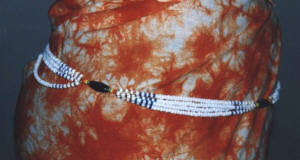
Nataal bi ma jot de gis naa ne as soxna la soo xam ne dafa woddu waaye nag moom dafa takk ay fer ci ndigg li. Fer yi nag am na lu weex, am na yit3 lu ñuul. Gis naa yit ne li mu woddoo moo ngi orãs am ay weex weex